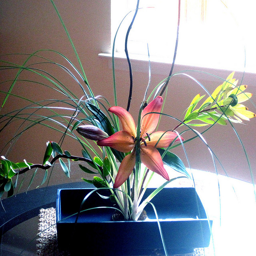
A vase filled with an orange reddish flower.
A vase with a beautiful flower inside of it
a blue vase with a very nice flowers
A planter box filled with an exotic flower arrangement.
A flat vase holding a flower near a window sill.